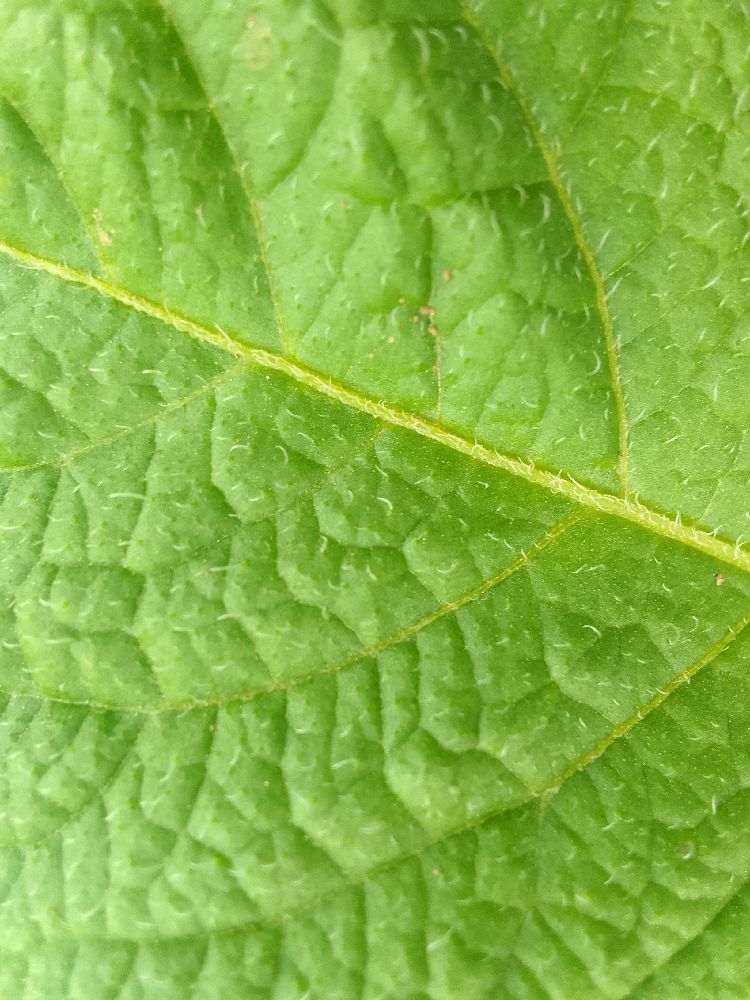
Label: Healthy